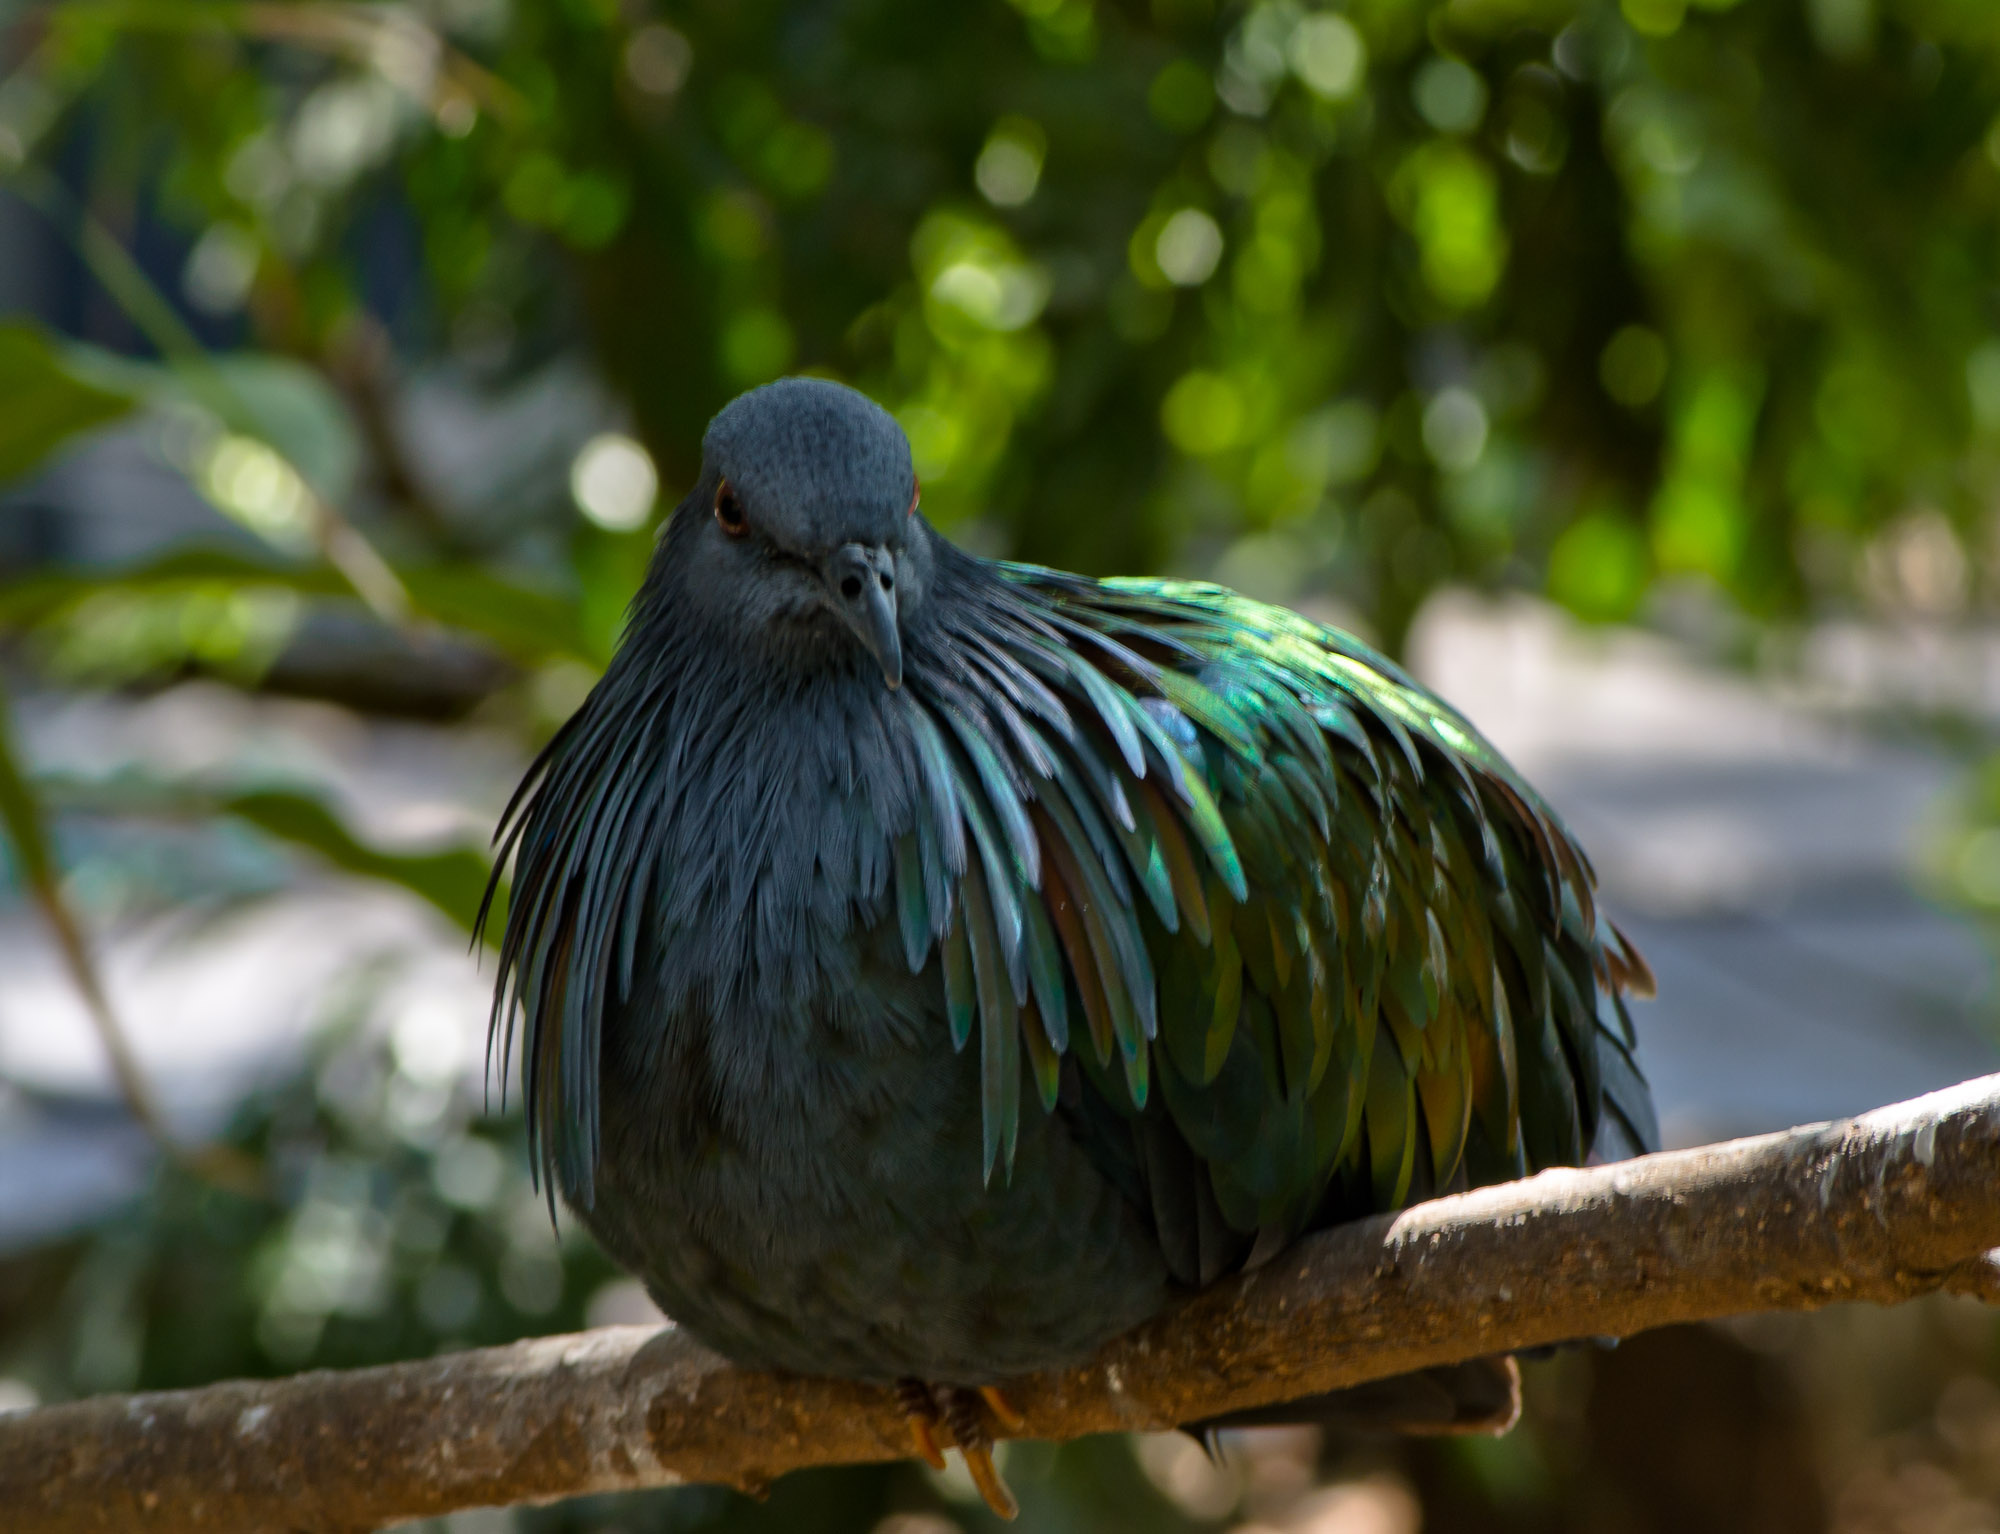
nature, branch, bird, bokeh, wildlife, zoo, green, beak, fauna, birds, 2013, vertebrate, miami, peafowl, perching bird